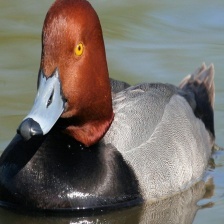
Species: RED HEADED DUCK
Scientific name: AYTHYA AMERICANA
ImageNet parent category: drake